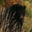
Label: bear